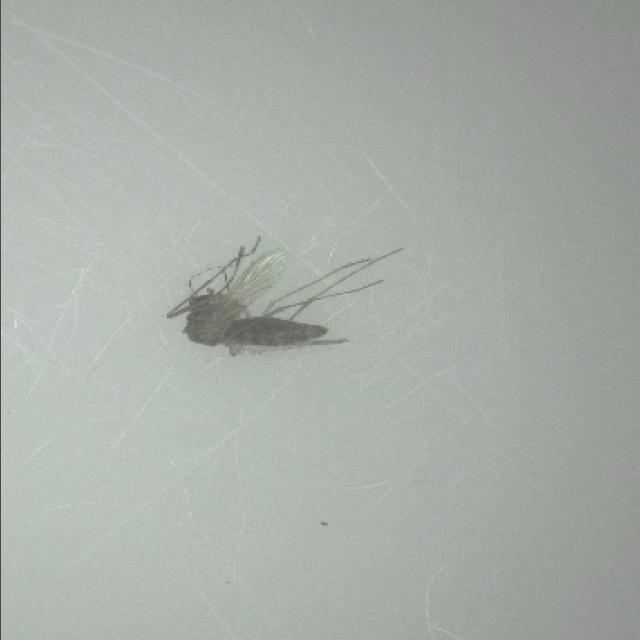
Species: culex_tritaeniorhynchus